RRG Delta I

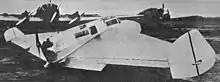

Its straight leading edge was swept at 20°. Following the standard practice of the time the wing had a single spar, with plywood covering ahead of it, forming a torsion resistant D-box. There were diagonal internal struts close to the wing roots and further ply skin strengthened these areas. The rest of the wing was fabric covered. The thickness was decreased markedly by the upward slope of the underside, providing dihedral. The Delta's trailing edge was equally divided between outboard ailerons and inboard elevators. As on the Storch, the wing tips were cropped and carried small, roughly triangular, ply-covered fins mounting longer, rounded rectangular, fabric covered rudders. The inner surfaces of the fins and rudders were cambered as a conventional tail rudder would be but the outer surfaces were flat. The rudders operated independently, each with its own foot pedal. To turn to port, for example, the pilot would press only the lefthand pedal to swing its rudder outwards where it acted more like an airbrake, turning the glider to port with its drag.